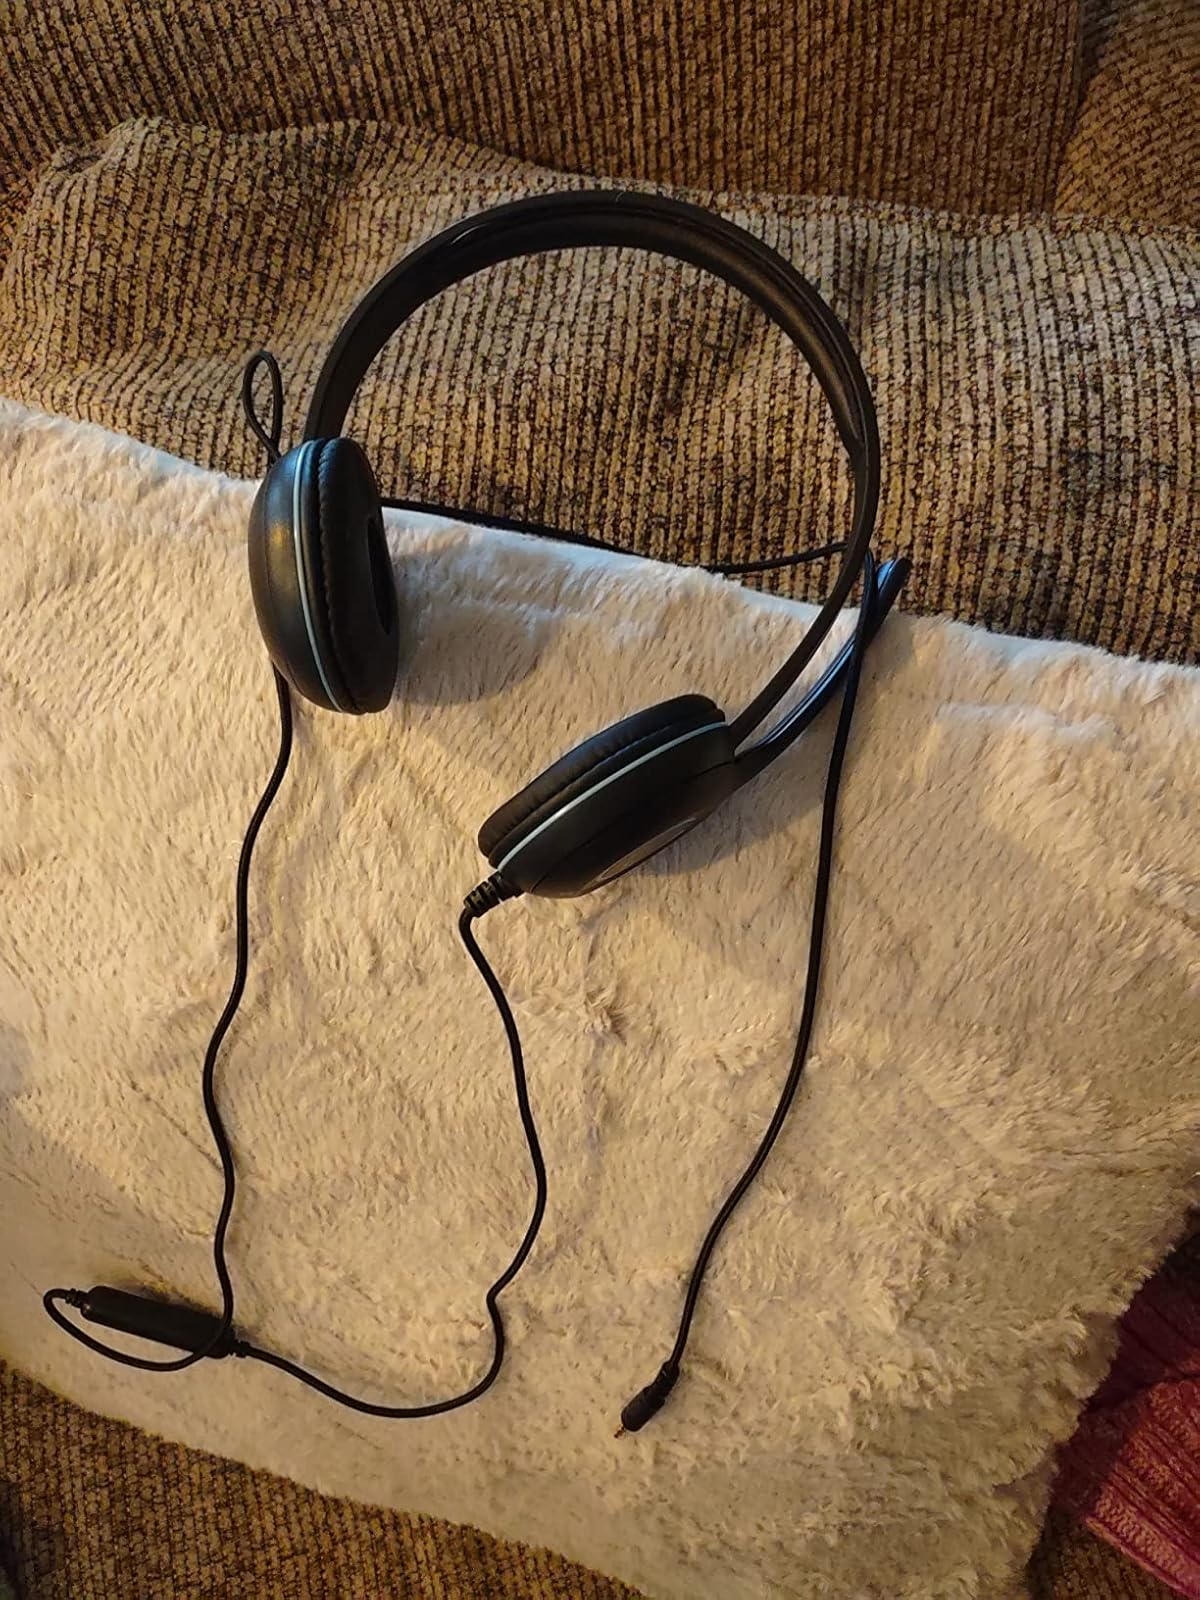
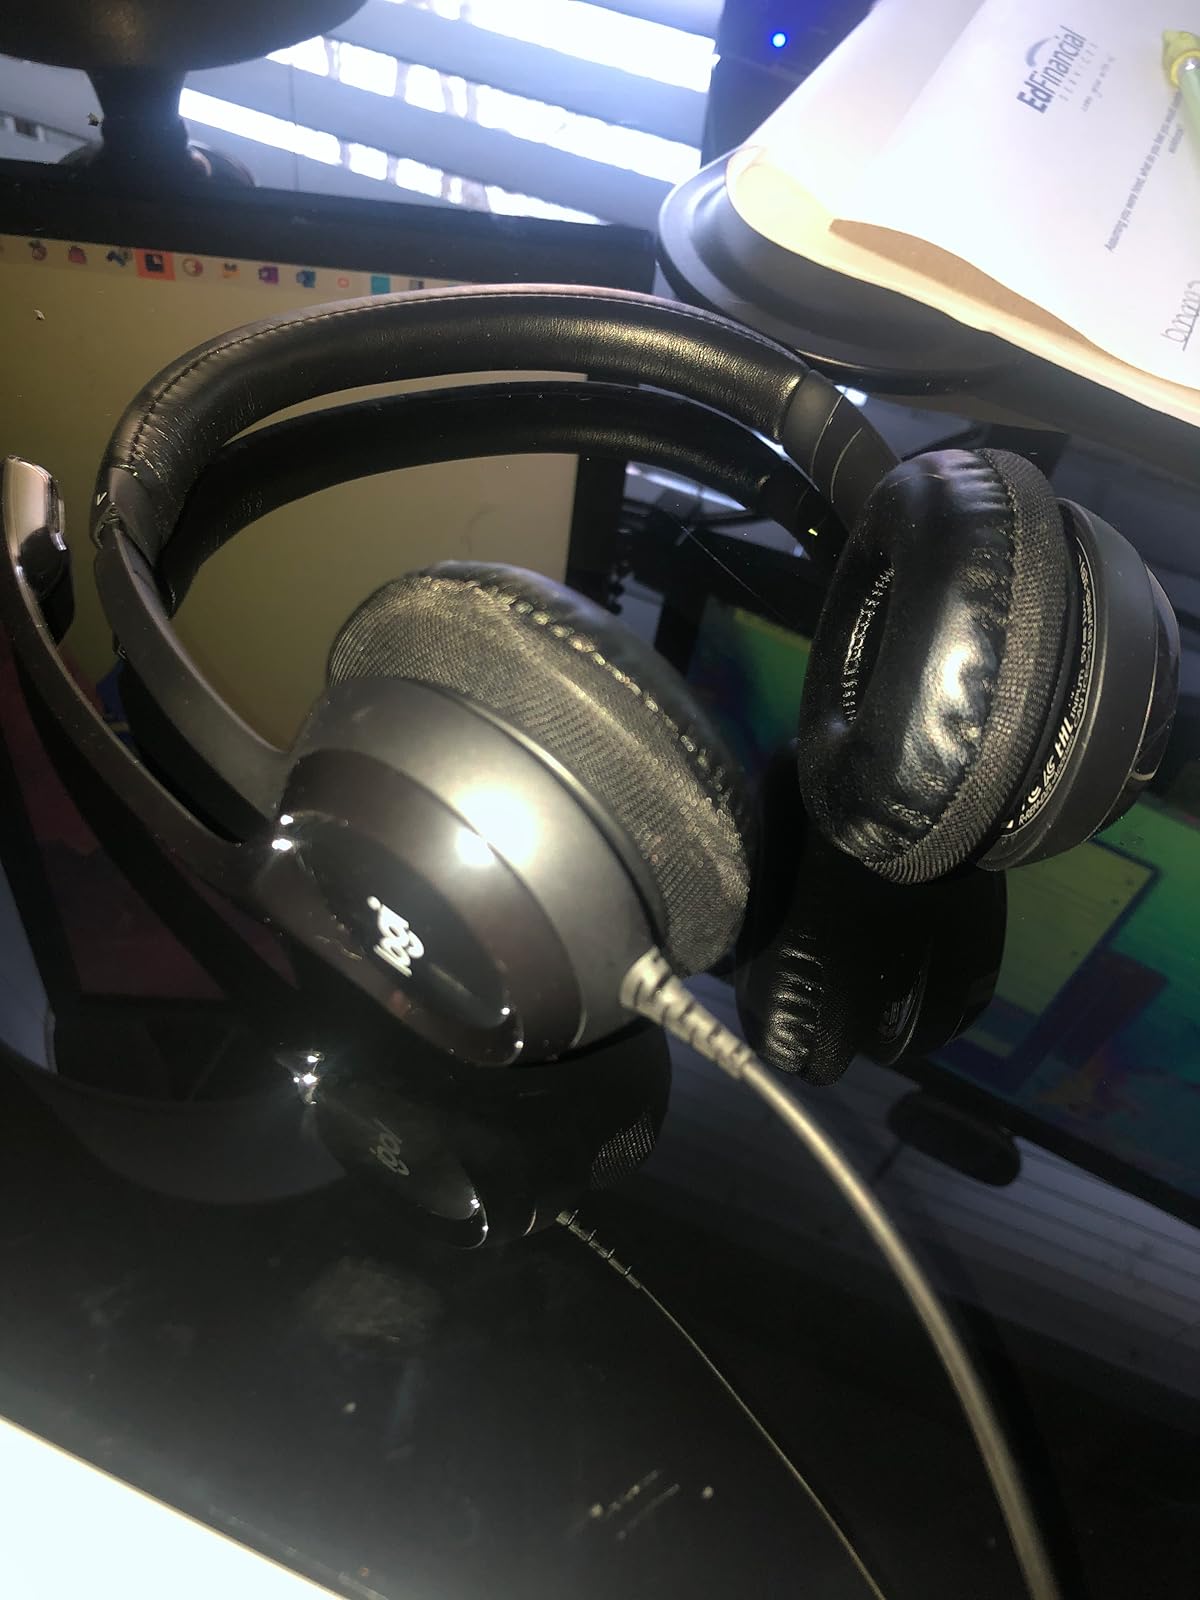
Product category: headphones
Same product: no